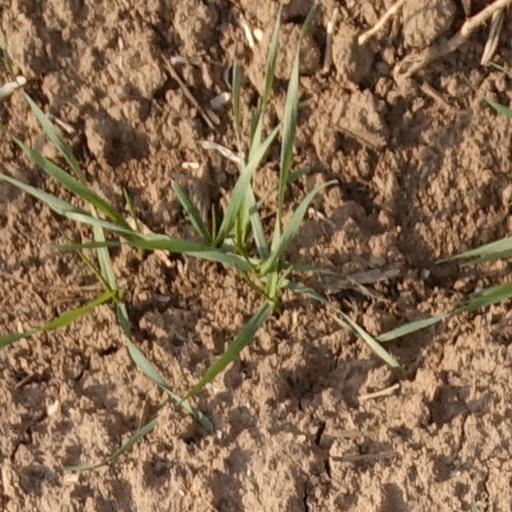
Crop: wheat